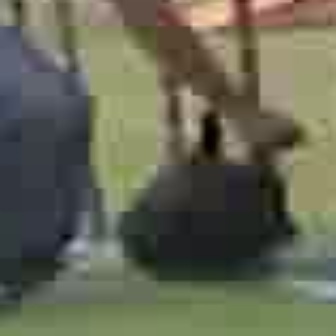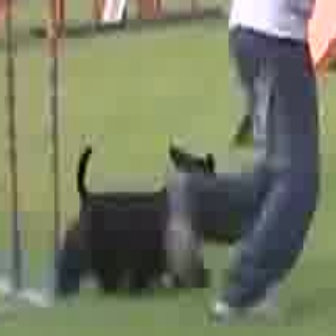
  Please identify the target specified by the bounding box [114,96,309,293] in the first image and locate it in the second image. Return the coordinates in [x_min,y_min,x_max,y_max] format.
Answer: [46,134,215,304]